Clement Davies

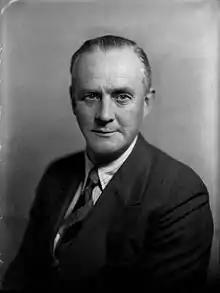
Davies in 1936

Edward Clement Davies (19 February 1884 – 23 March 1962) was a Welsh politician and leader of the Liberal Party from 1945 to 1956.